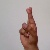
The image shows a hand gesture representing the letter 'R' in Indian Sign Language.